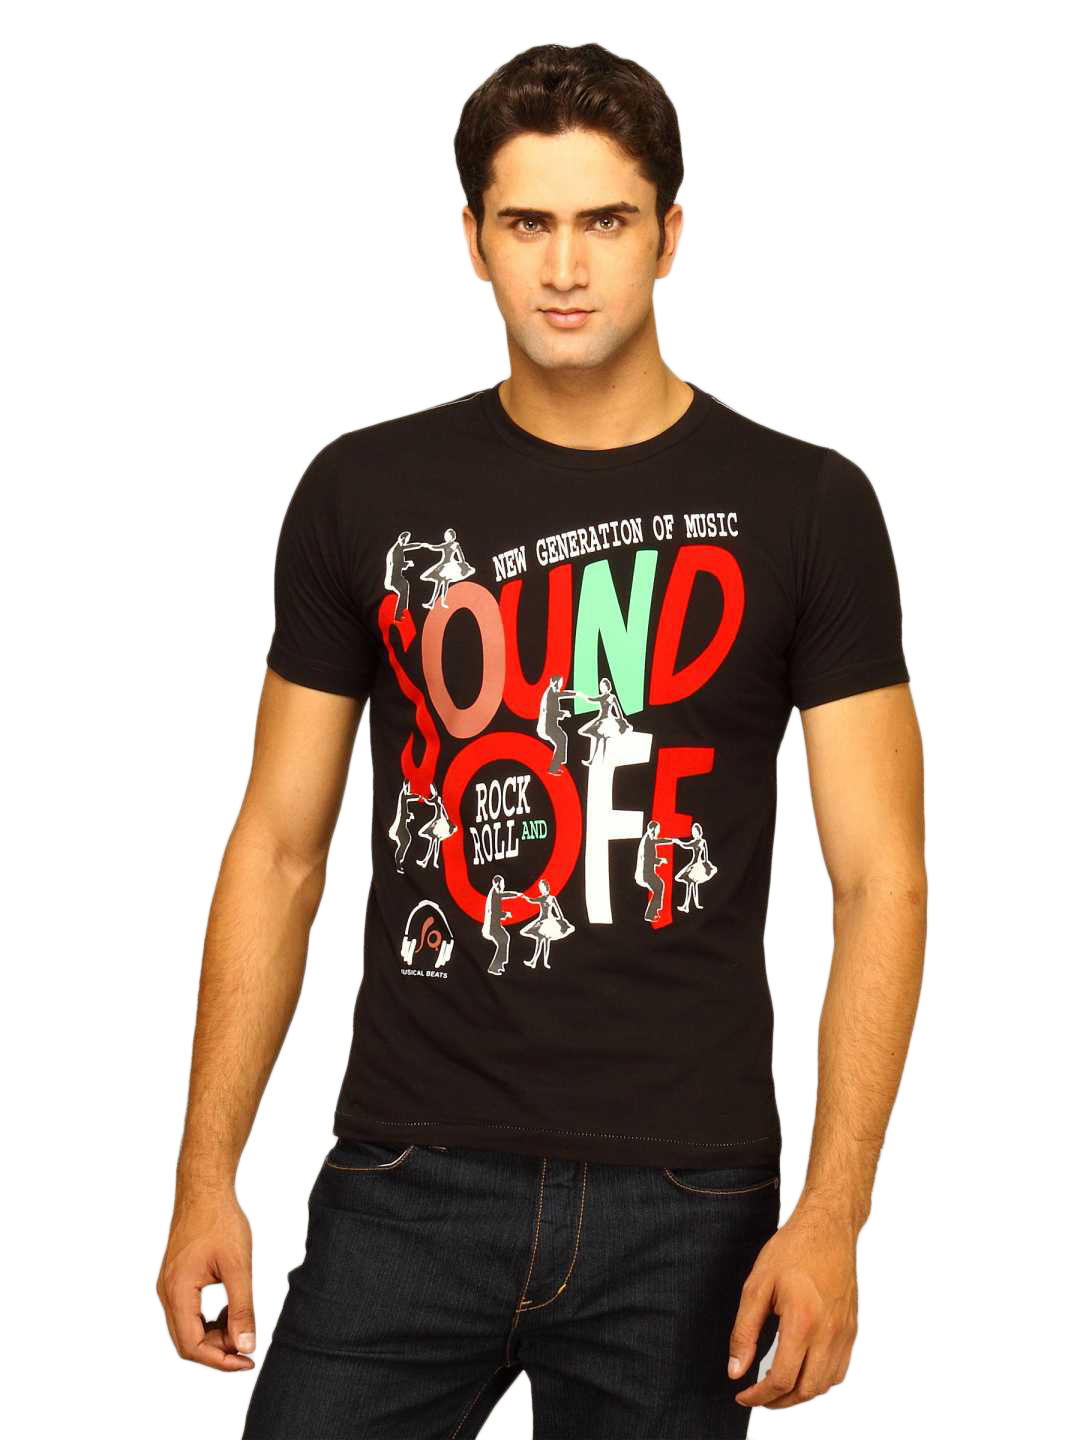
Status Quo Men's Sound Off Black T-shirt
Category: Apparel / Topwear / Tshirts
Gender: Men
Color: Black
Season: Summer 2011
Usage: Casual